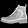
Label: Ankle boot